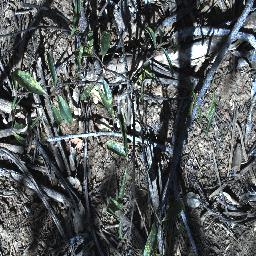
Label: rubber_vine